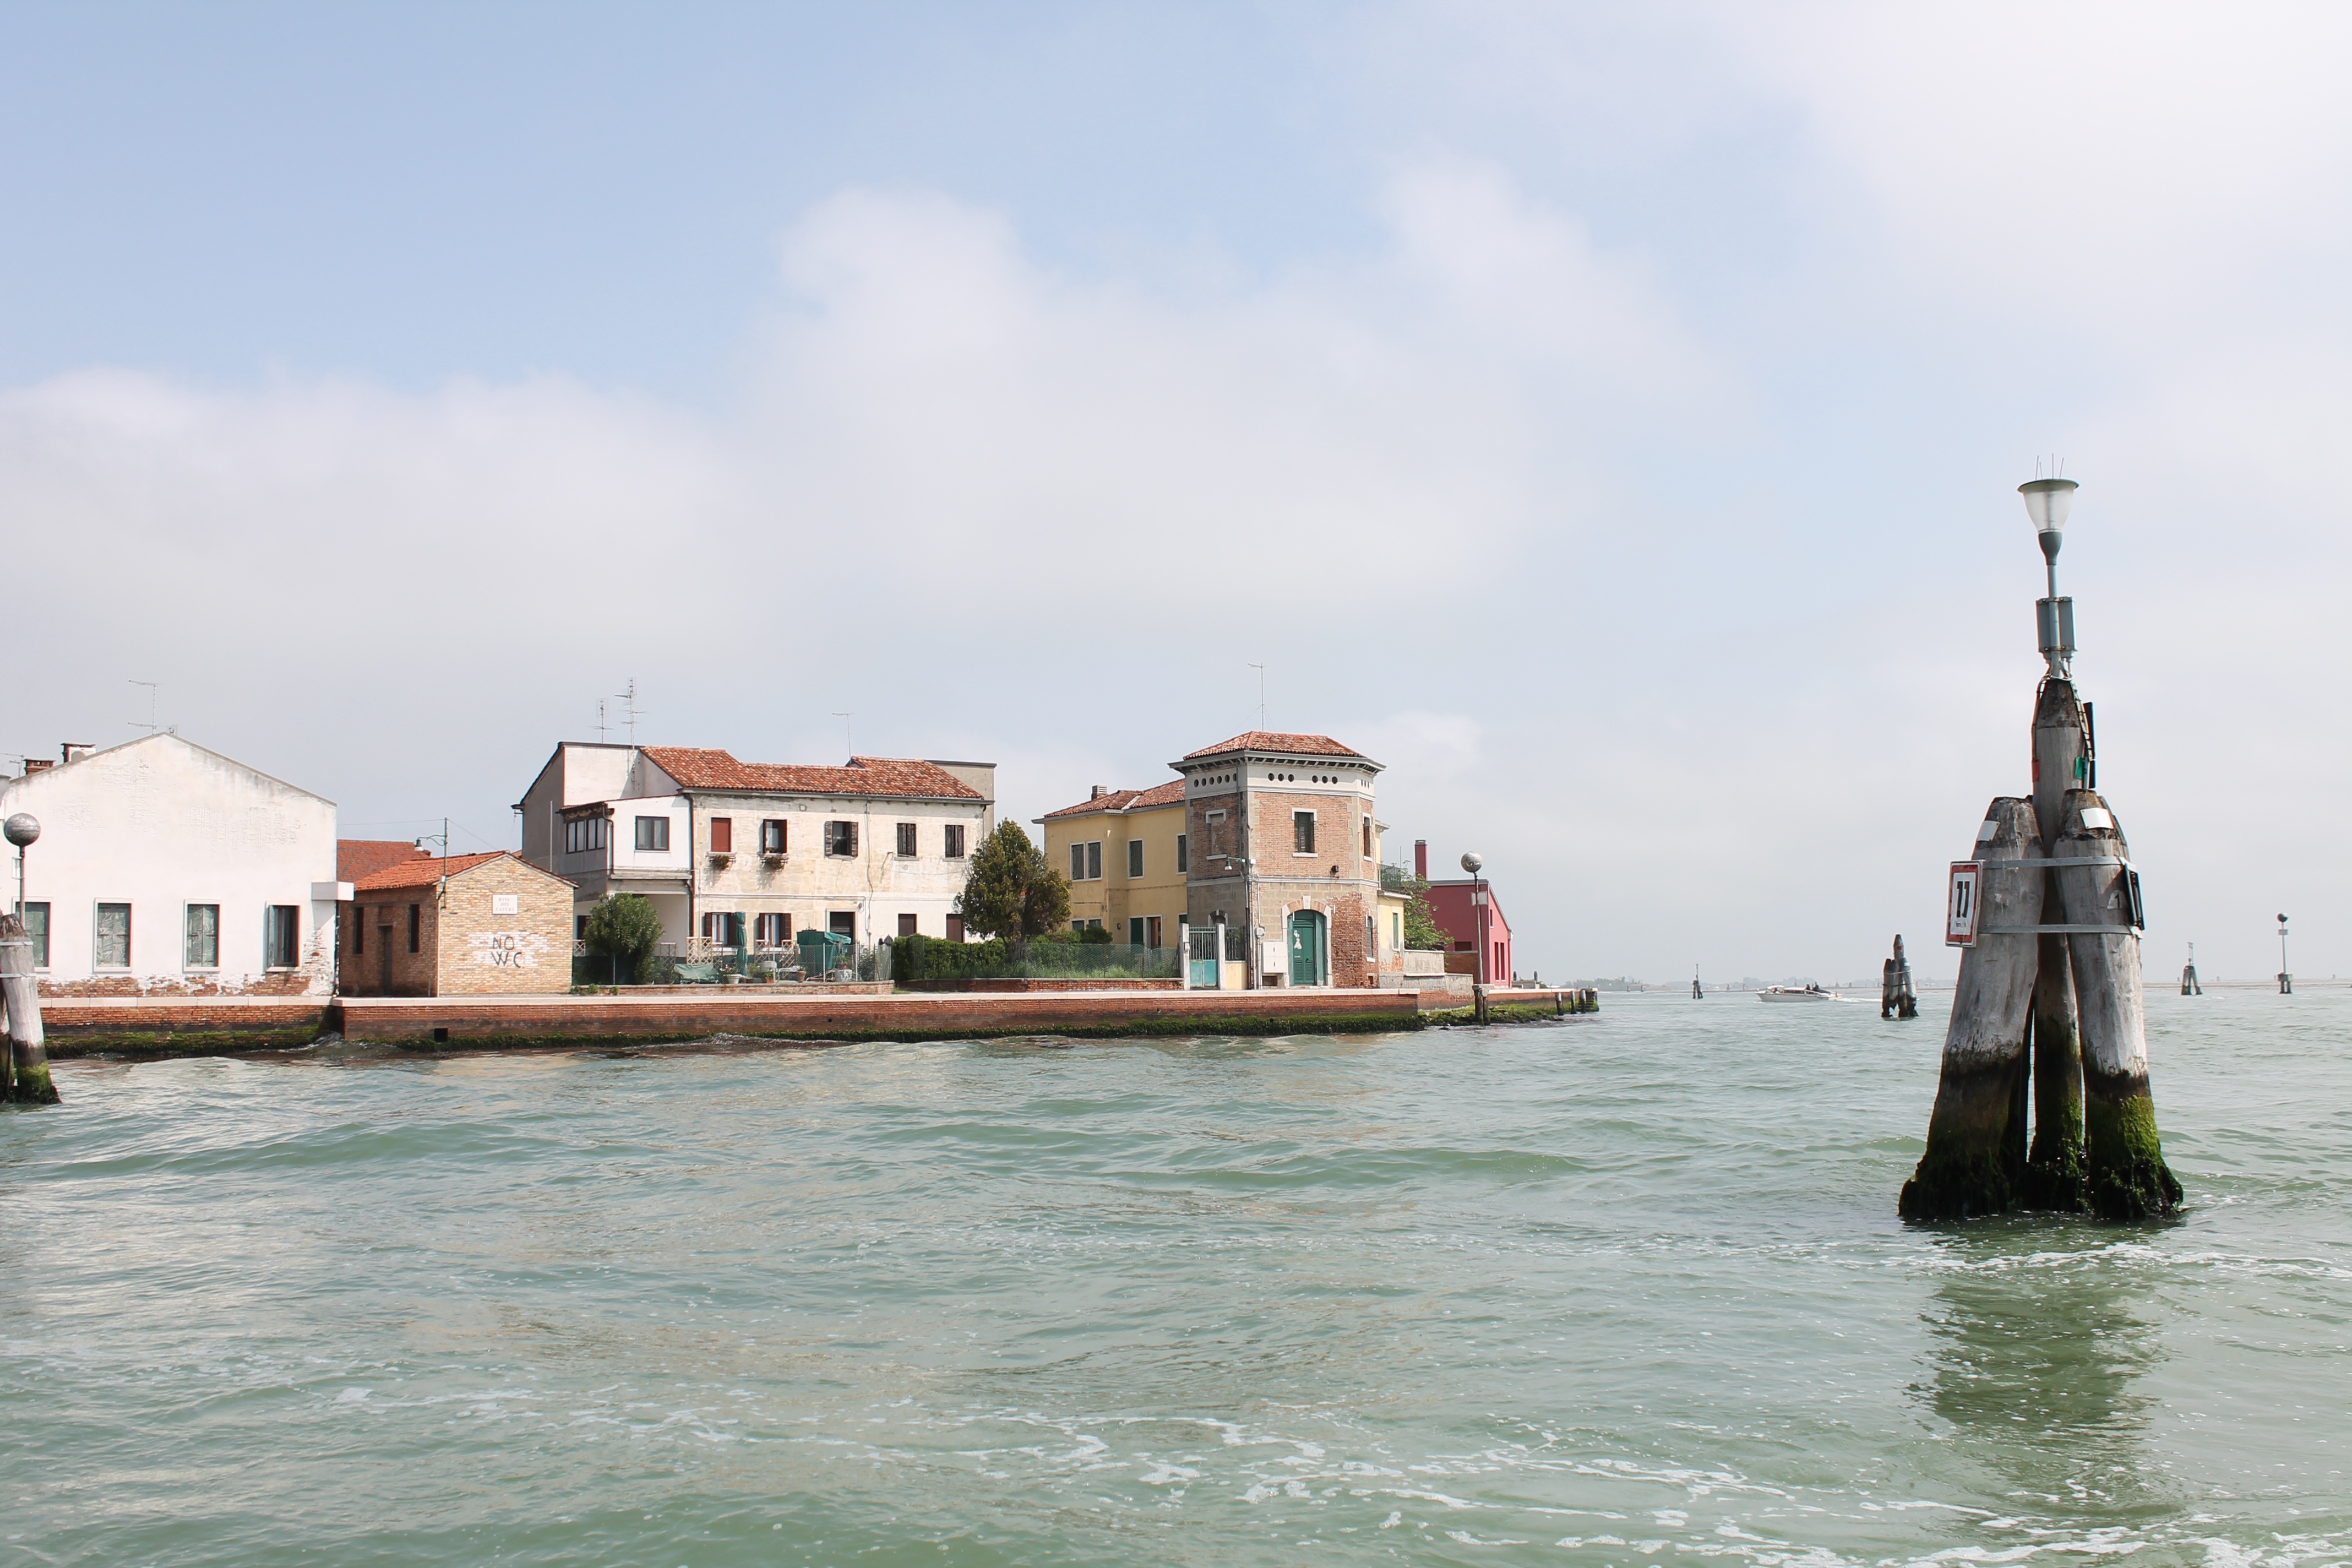
sea, coast, boat, river, vacation, vehicle, tower, bay, harbor, port, waterway, body of water, ferry, channel, watercraft